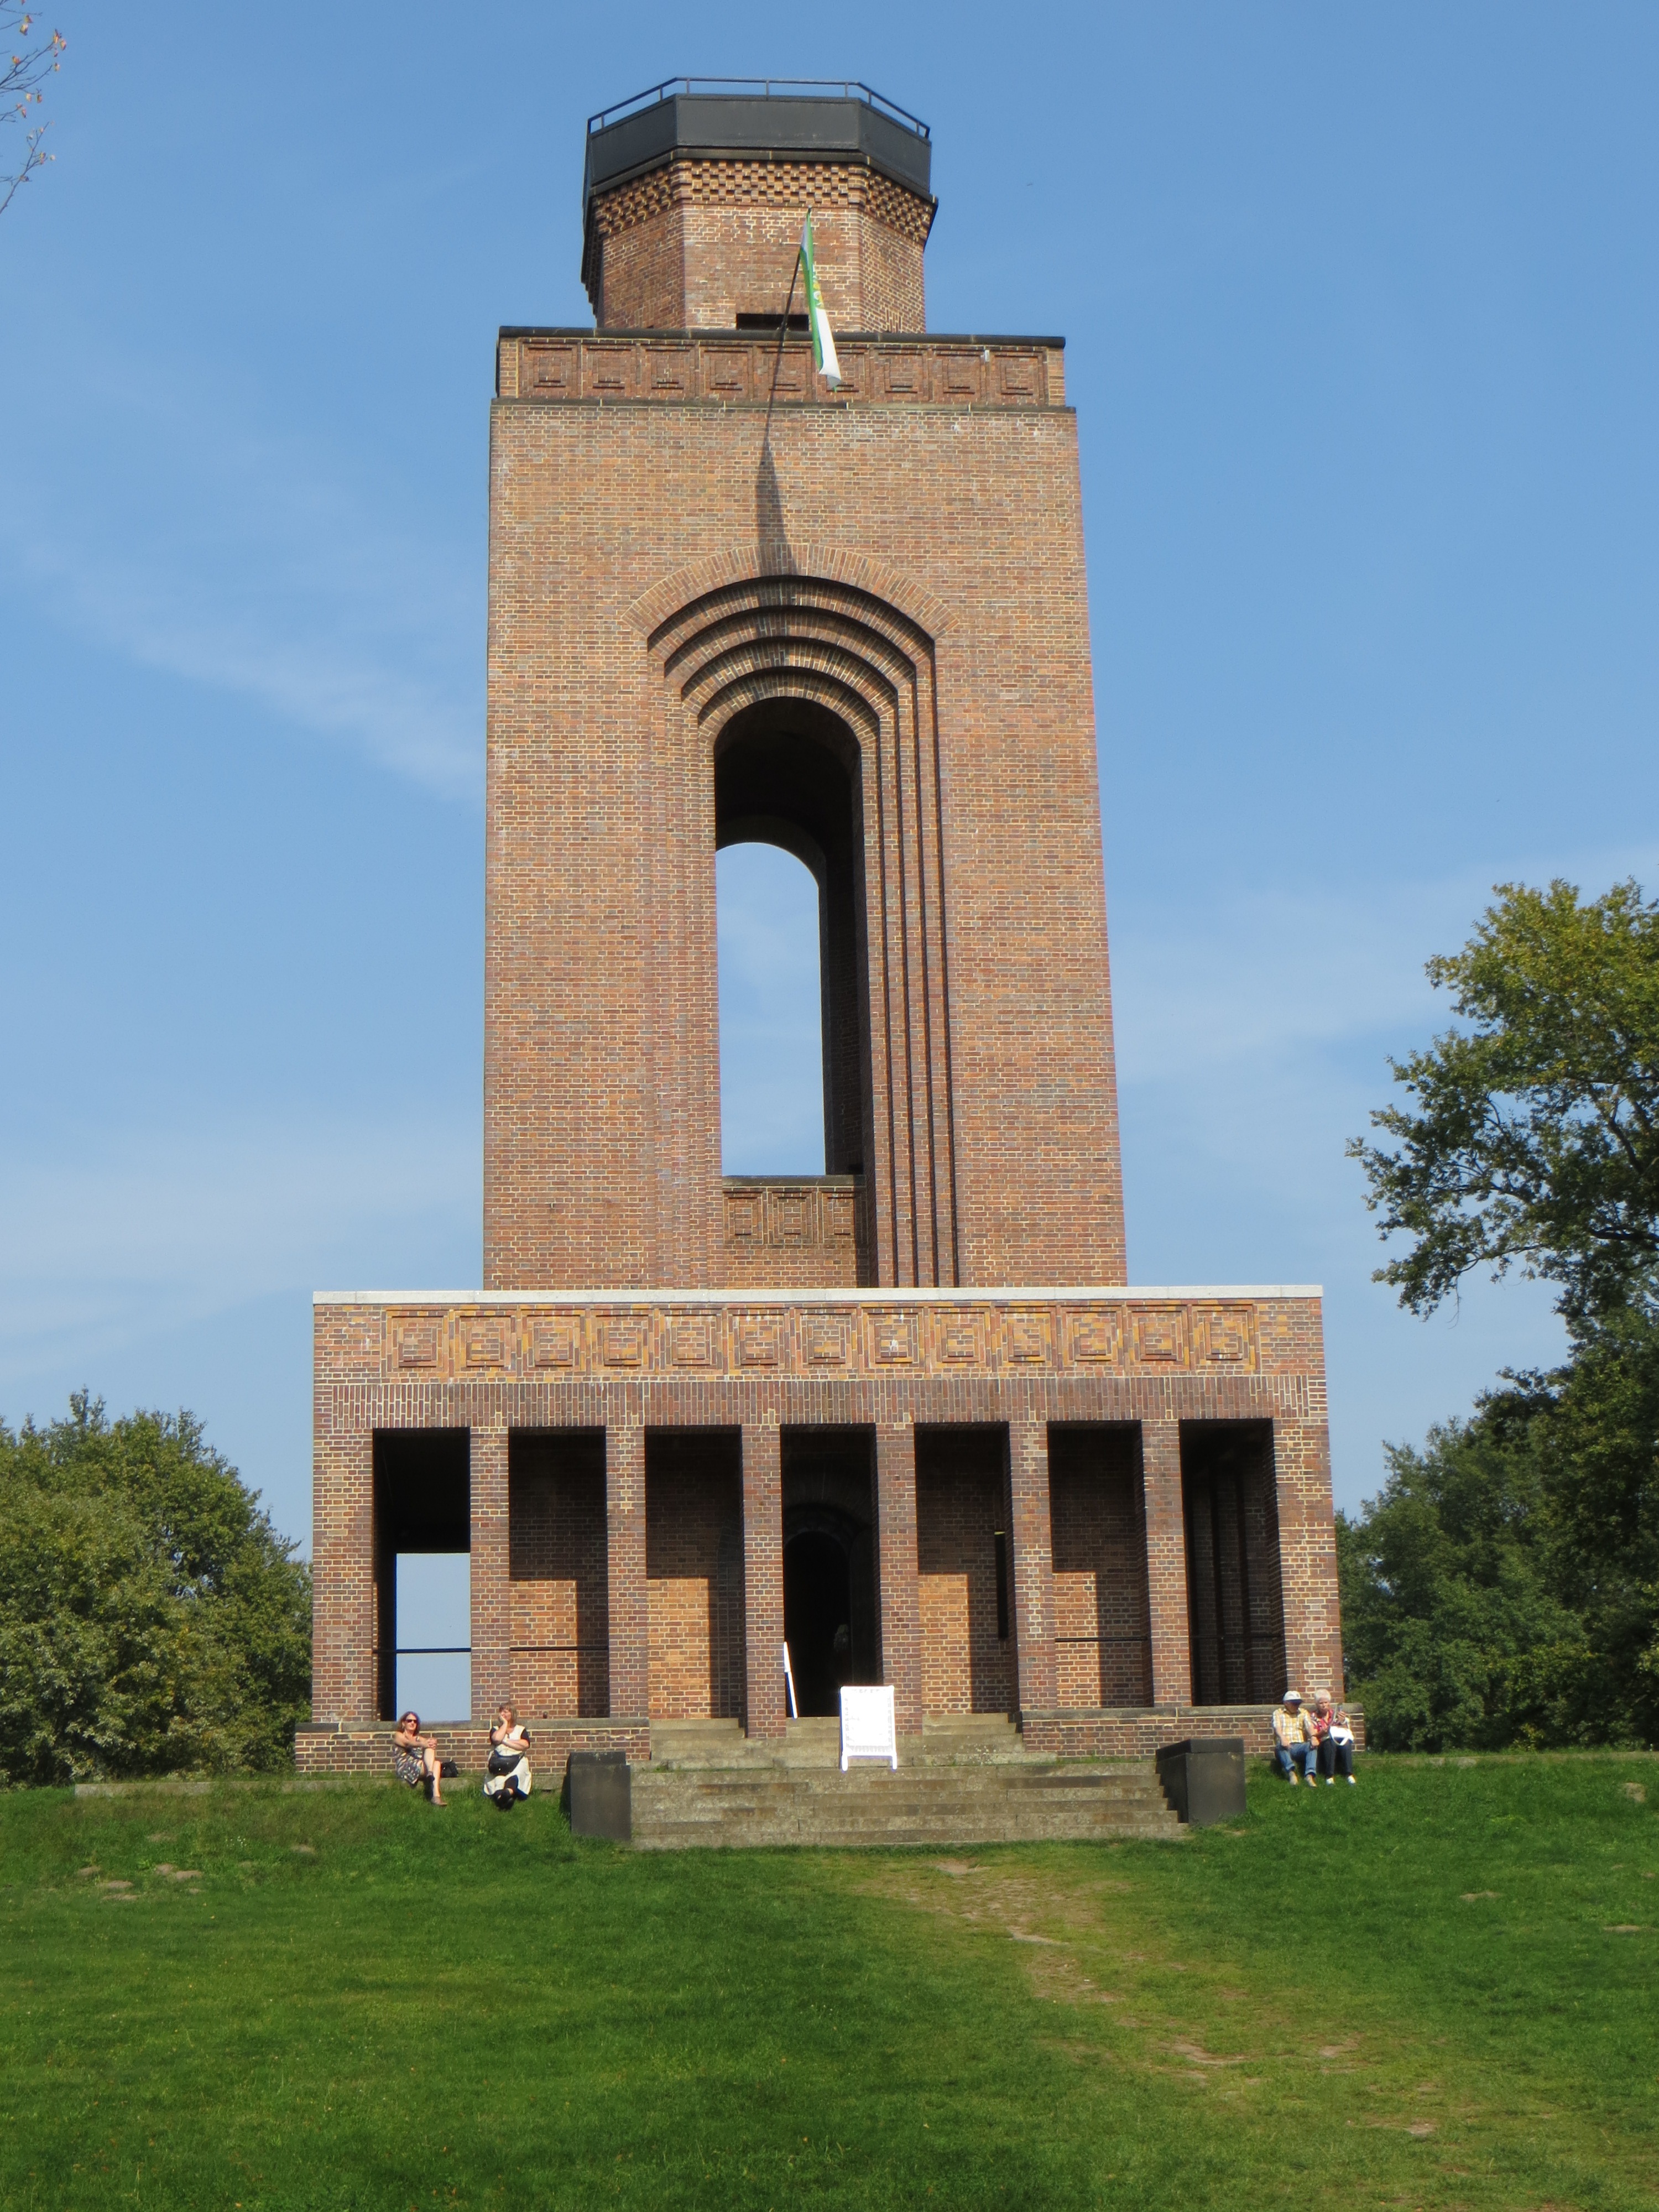
architecture, building, monument, arch, tower, landmark, church, chapel, place of worship, bell tower, memorial, historically